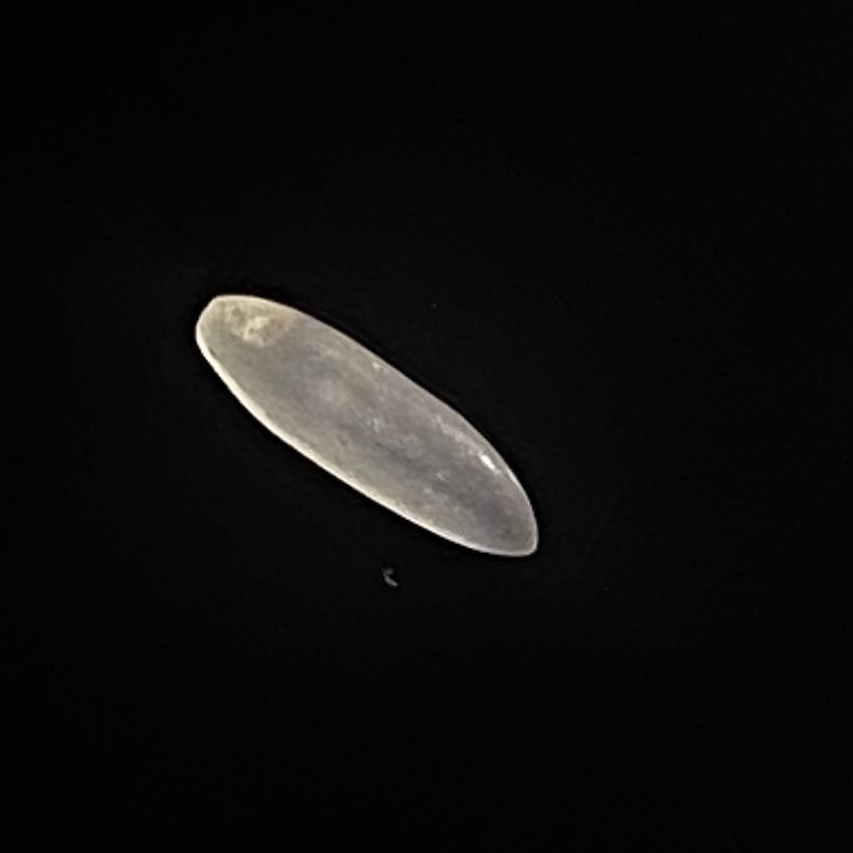
Rice variety: Najirshail